Mounted Boy Scout Troop 290

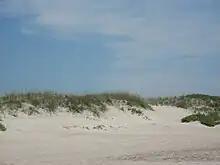
Sand dunes of Ocracoke

In 1959 the North Carolina legislature and the National Park Service ordered the ponies removed from all the Outer Banks islands because of overgrazing. However, the legislature and Park Service were persuaded to make an exception for the Scouts' ponies as long as they were penned and taught to eat hay. In the 1960s the National Park Service also began taking care of a small herd kept on at the northern end of the island in pasture known as the Ocracoke Pony Pens. Then the BSA demanded that the Scouts buy insurance to continue riding the ponies, which they could not afford, and the troop folded about 10 years after it was formed. The pony pasture also became too expensive. When Troop 290 became defunct there were few ponies left. The Park Service took control of the ponies in the late 1960s.